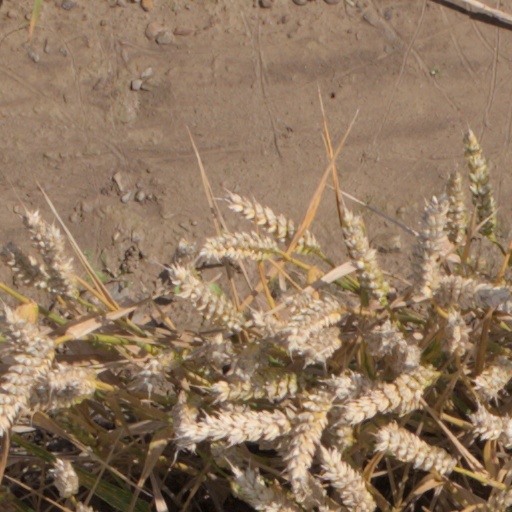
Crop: wheat